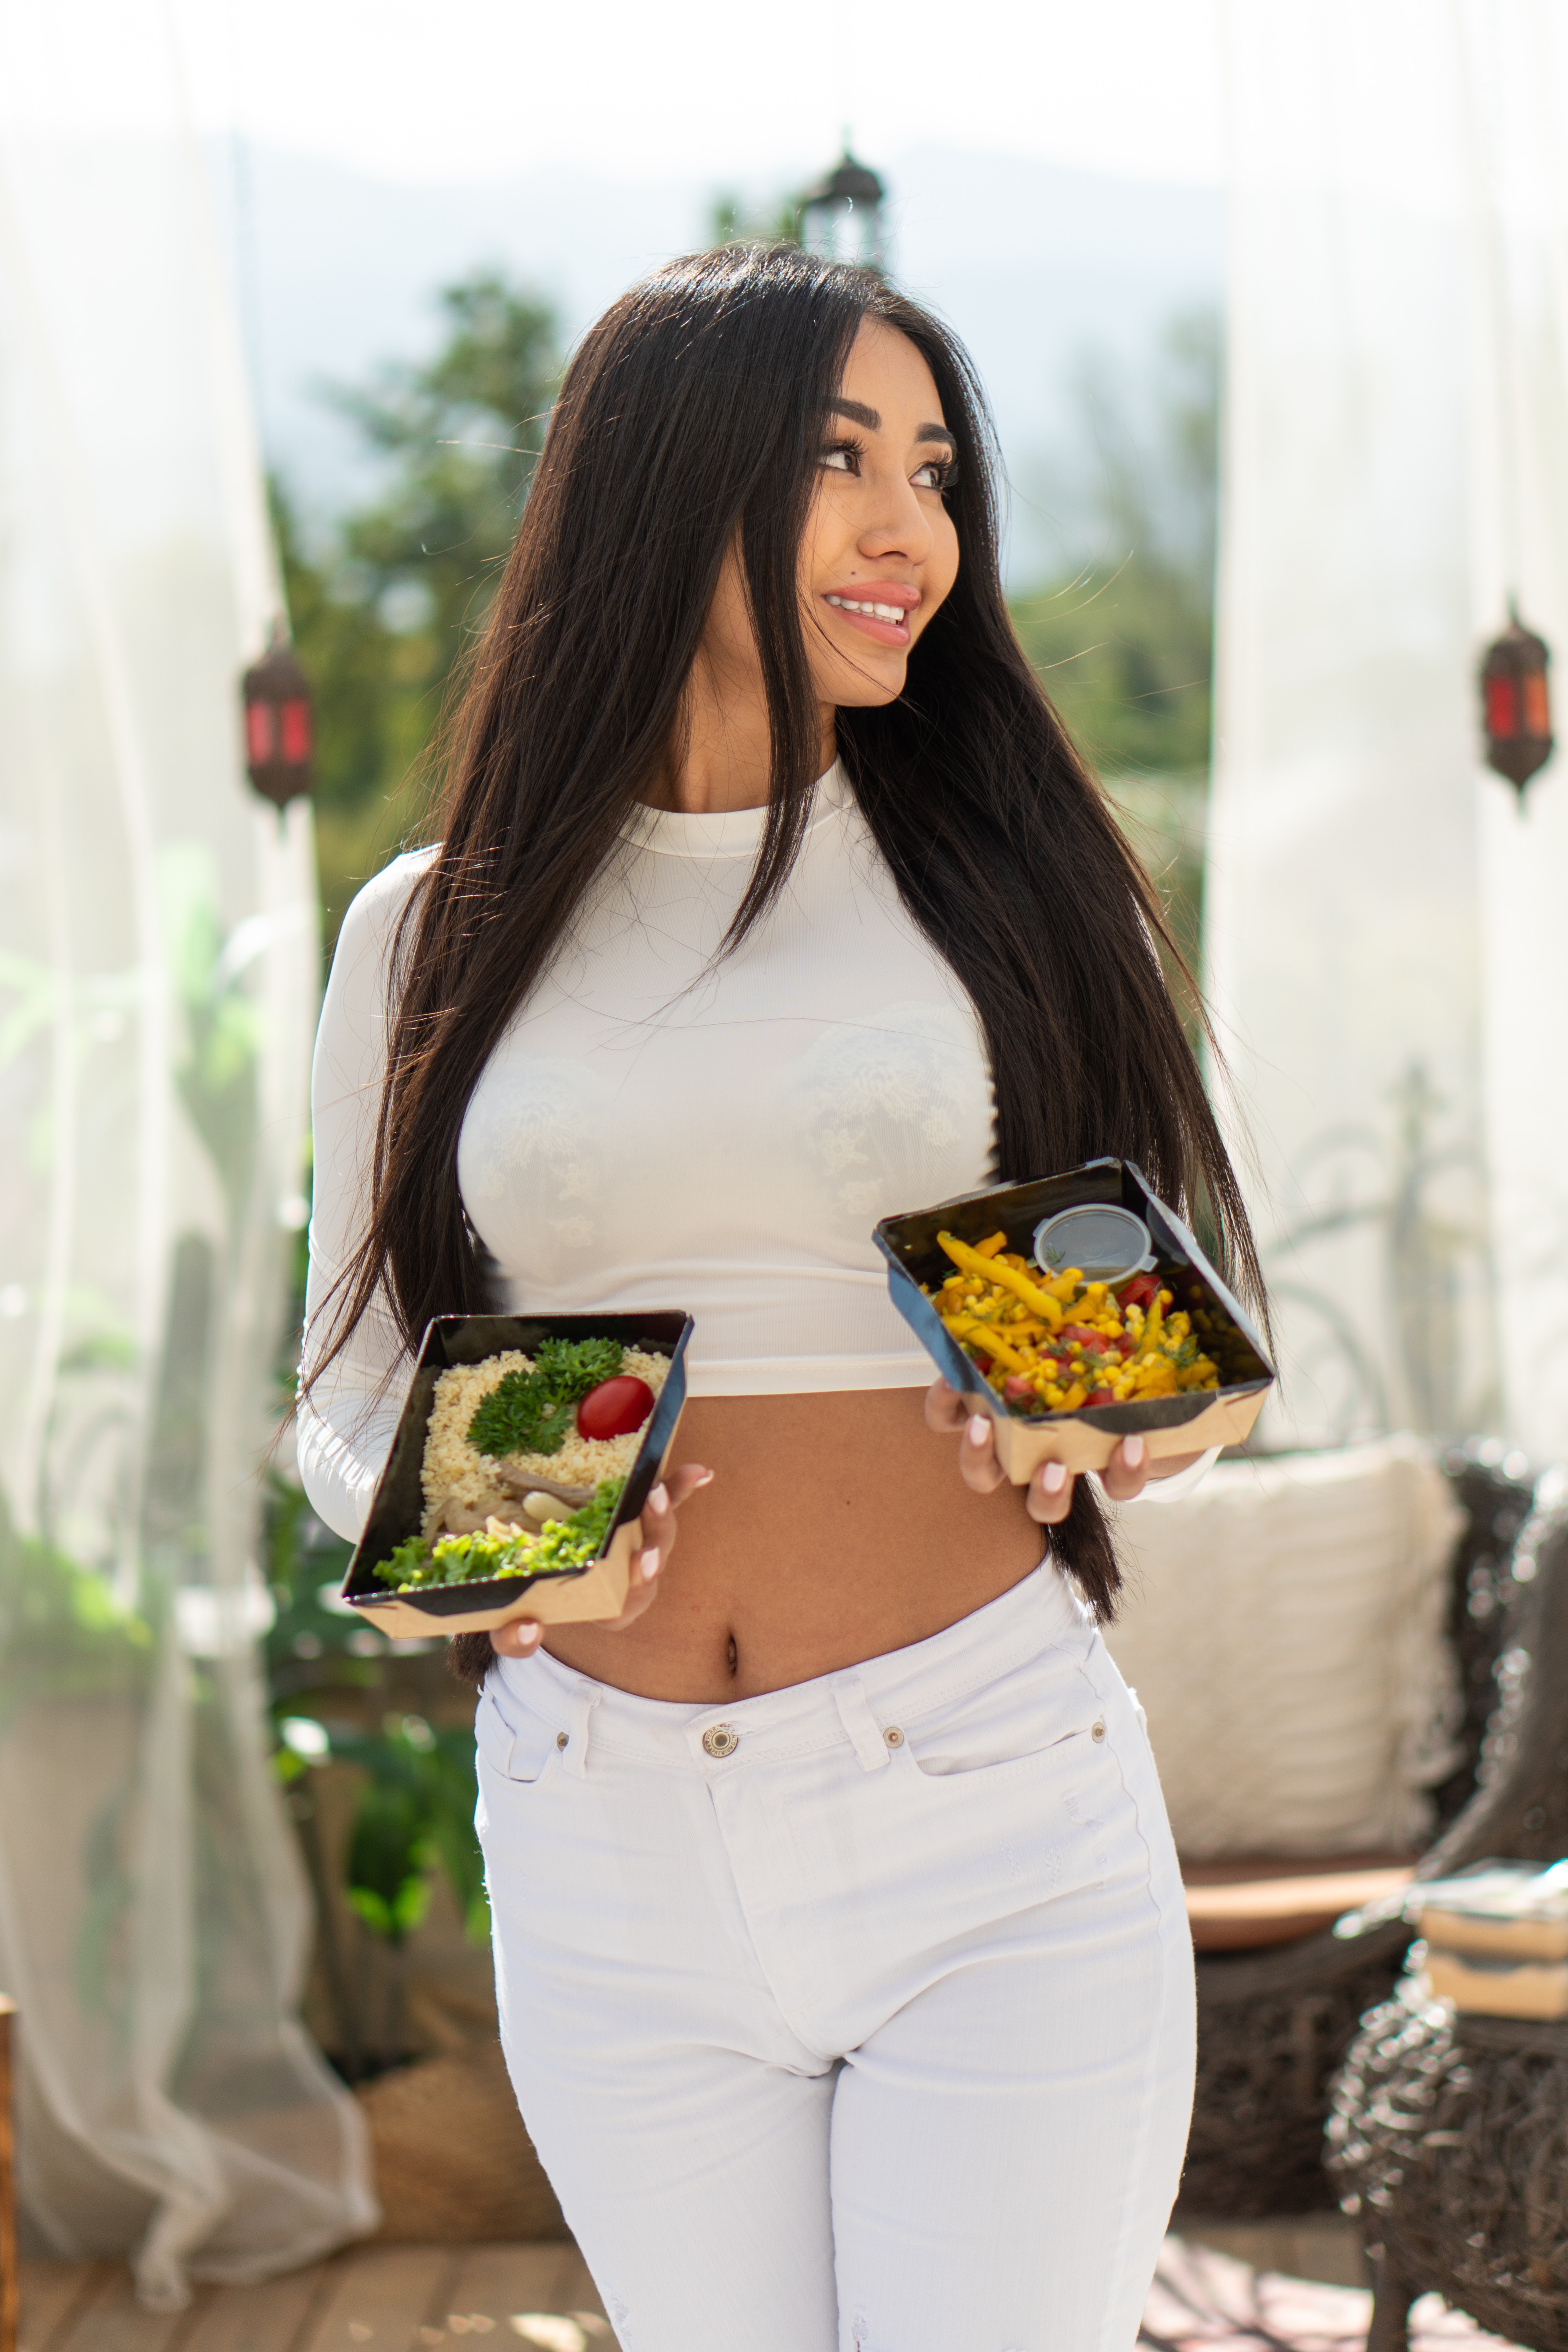
woman, joint, smile, hairstyle, shoulder, fashion, street fashion, neck, sleeve, waist, orange, thigh, cool, t shirt, trunk, black hair, long hair, denim, abdomen, belt, fashion design, happy, human leg, brown hair, navel, event, knee, eyewear, fashion accessory, crop top, peach, top, jewellery, photo shoot, sportswear, portrait photography, necklace, model